Pitigliano Cathedral

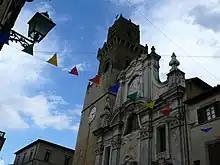
Pitigliano Cathedral

Pitigliano Cathedral is a Roman Catholic cathedral dedicated to Saints Peter and Paul in the town of Pitigliano, in the region of Tuscany, Italy.